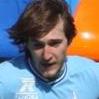
Age: 19